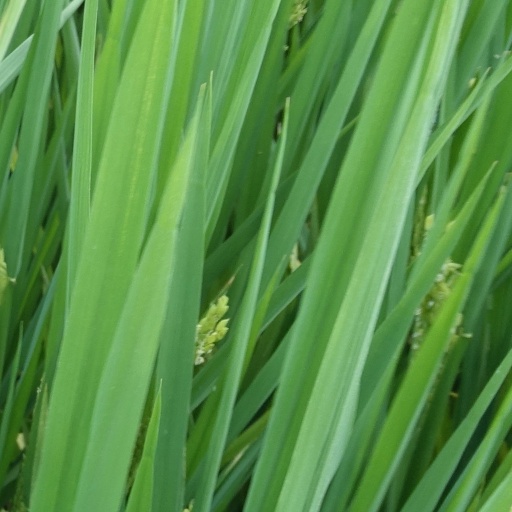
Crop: rice